La Lagunilla Market

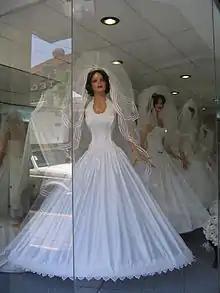
Window of a bridal shop in La Lagunilla

Essentially, the entire Lagunilla neighborhood is commercial, and has been since Aztec times. It and neighboring Tepito have been the focus of a number of films, televisions series and other artistic creations as it is considered to be iconic of Mexico City's lower classes. One feature film focused on this area was “Lagunilla, mi barrio” and a telenovela called Lagunilla was in production in the 1990s. Eugenio Derbez is a television producer who specializes in creating series based on the real life of ordinary Mexicans. He has sent actors and actresses to do “field study” in Lagunilla and other markets to learn how to imitate correctly the vocabulary and accents of the people they will portray. The market area was the subject of a late 1990s exhibition of black and white photographs taken by Manuel Alvarez B. Martinez in the 1960s and 1970s. La Lagunilla is one of the city's loudest areas. The sound level in the market can be deafening, with the sounds of street vendors arguing police sirens, honking cars and blaring music from many of the stalls selling music and DVDs. In 2006, the city passed a law to impose decibel limits, but most residents felt it was futile.